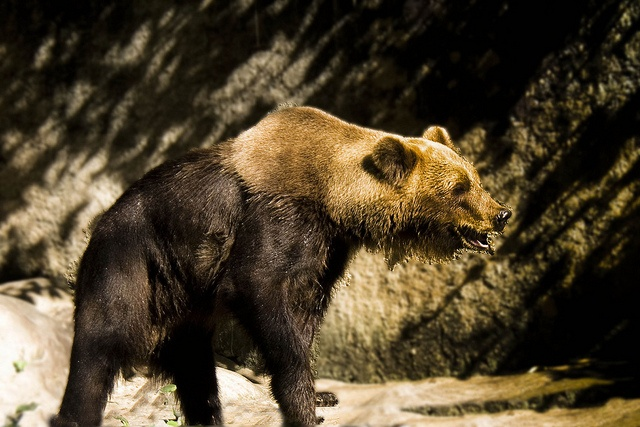
A brown bear stands in front of rocks
brown bear standing in flowing water with his mouth open.
A brown bear walks through the wilderness alone.
A grizzly bear stands on a rock, covered in mud.
a lone bear stands in the wilderness watching